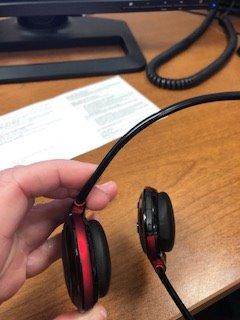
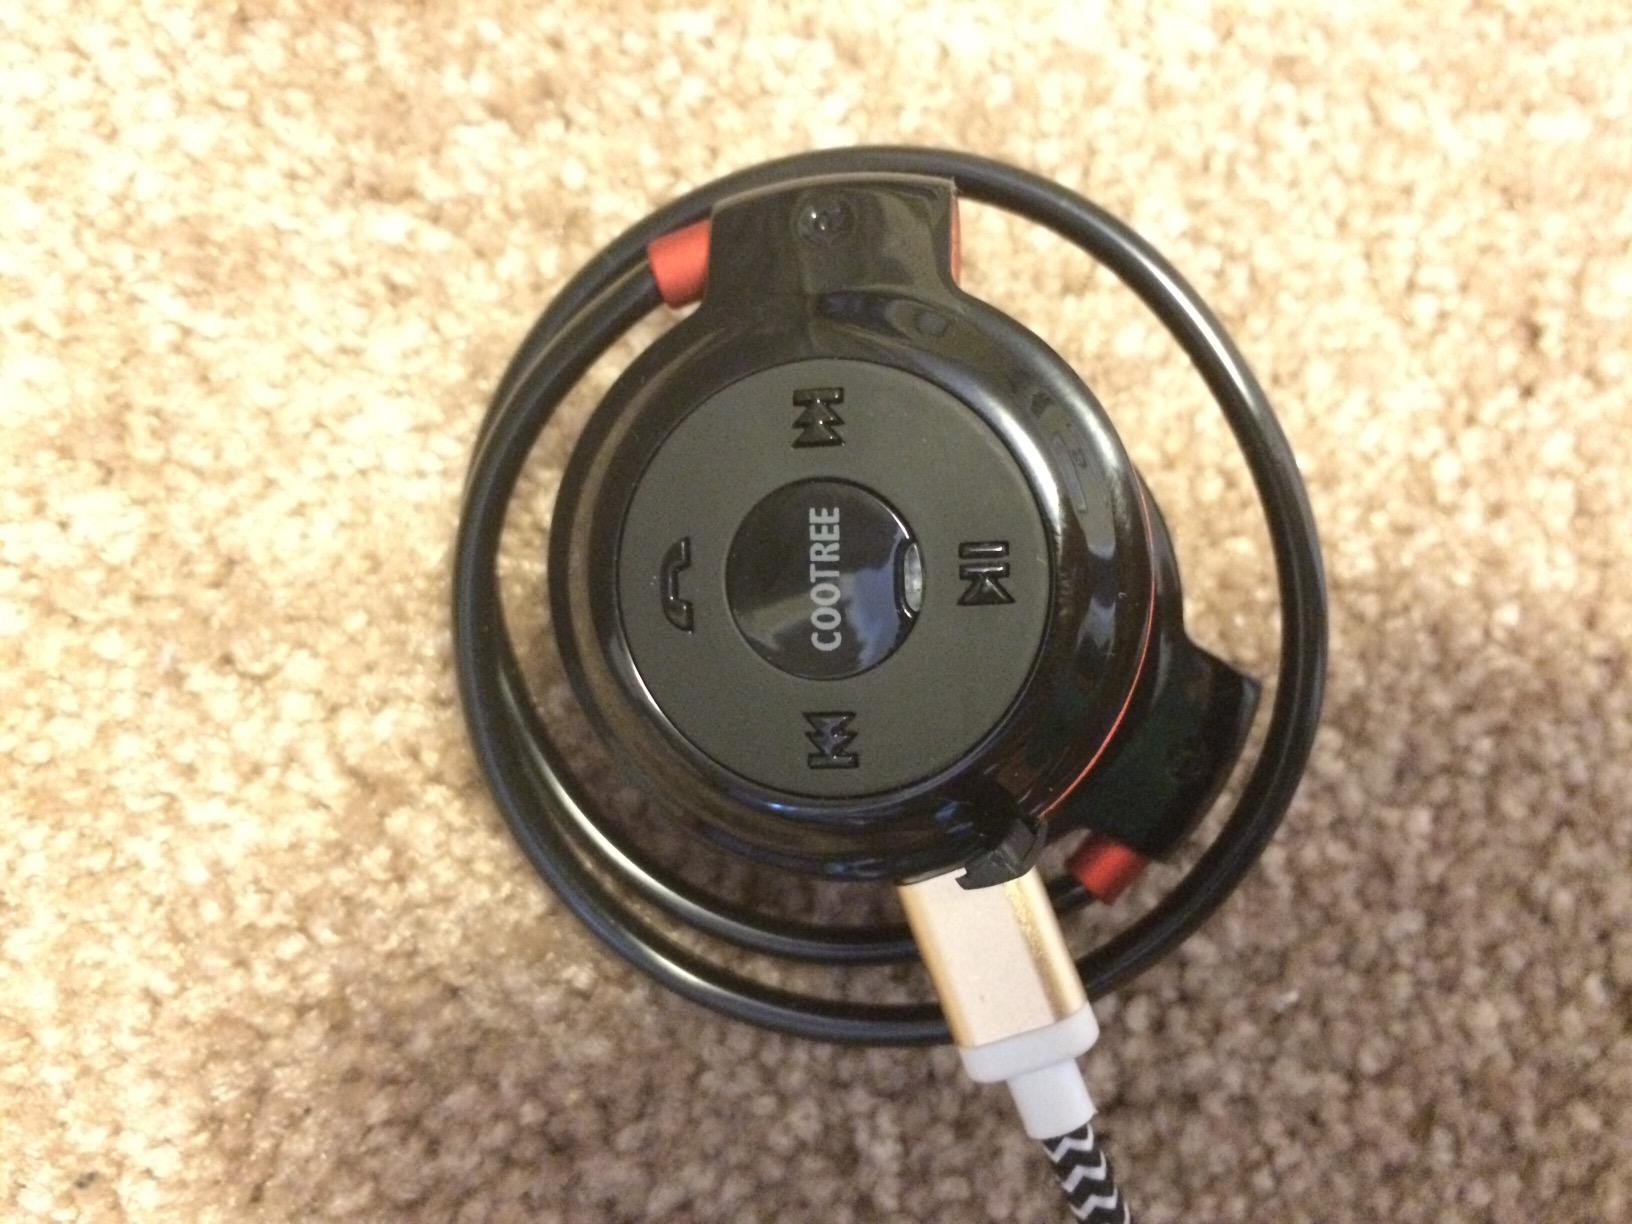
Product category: headphones
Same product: yes